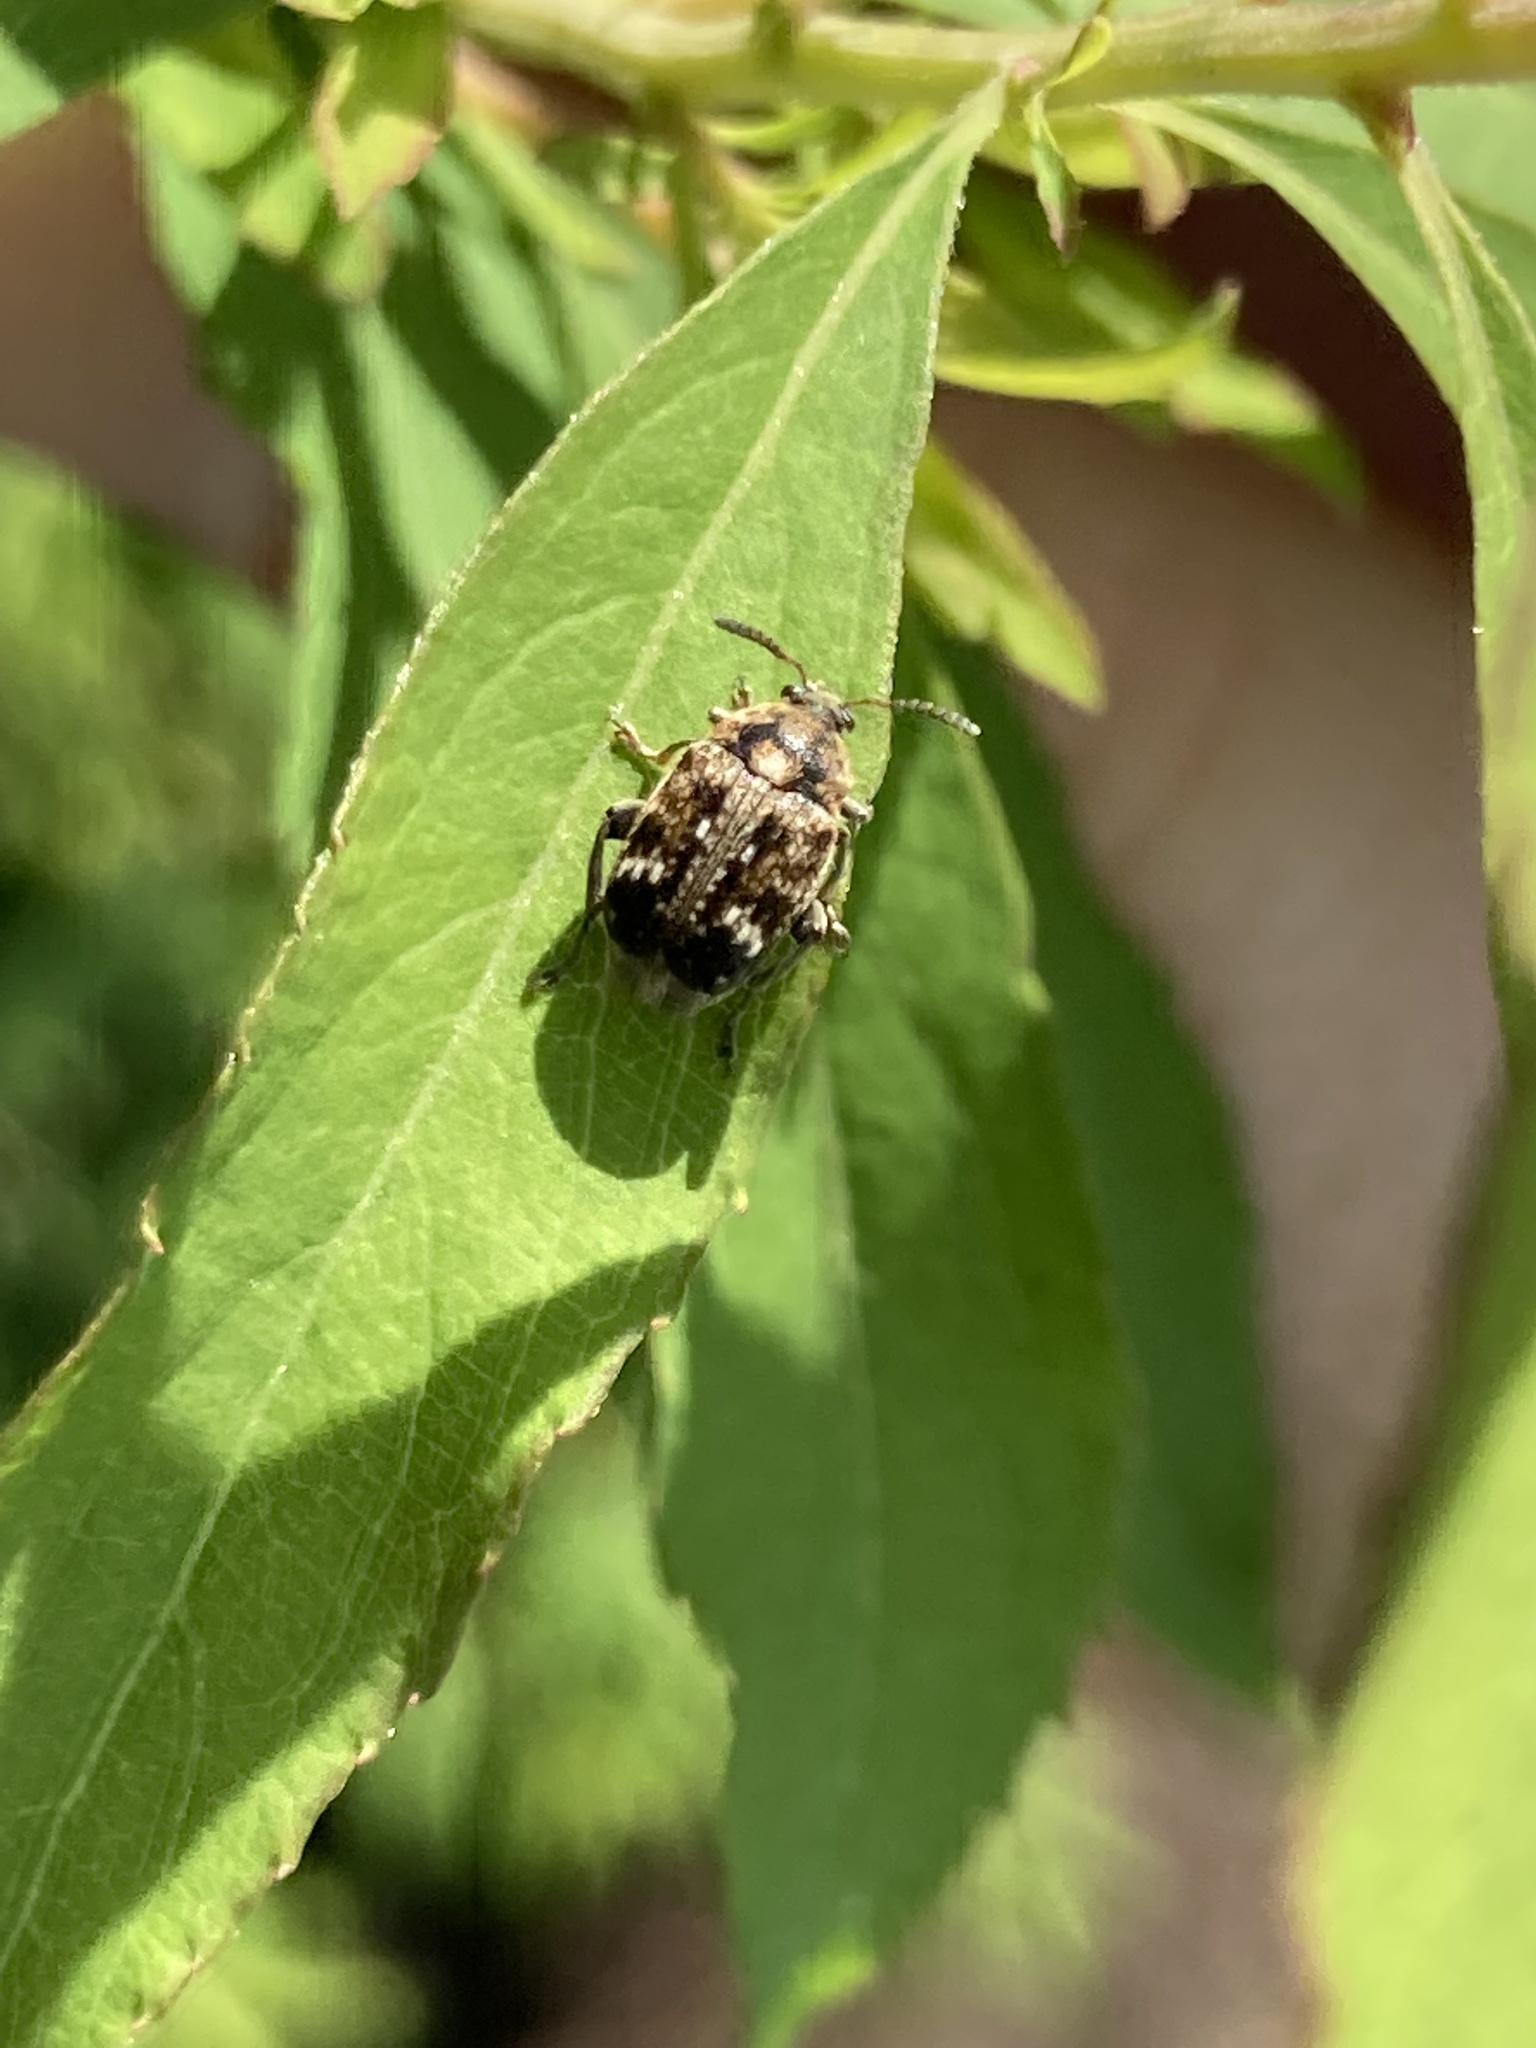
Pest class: pea_weevil